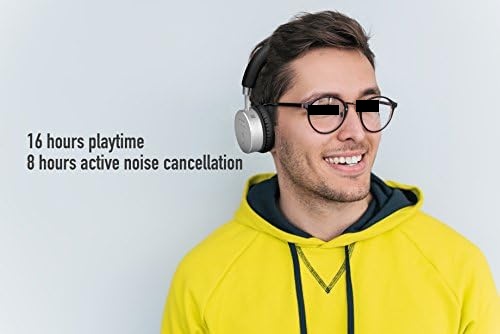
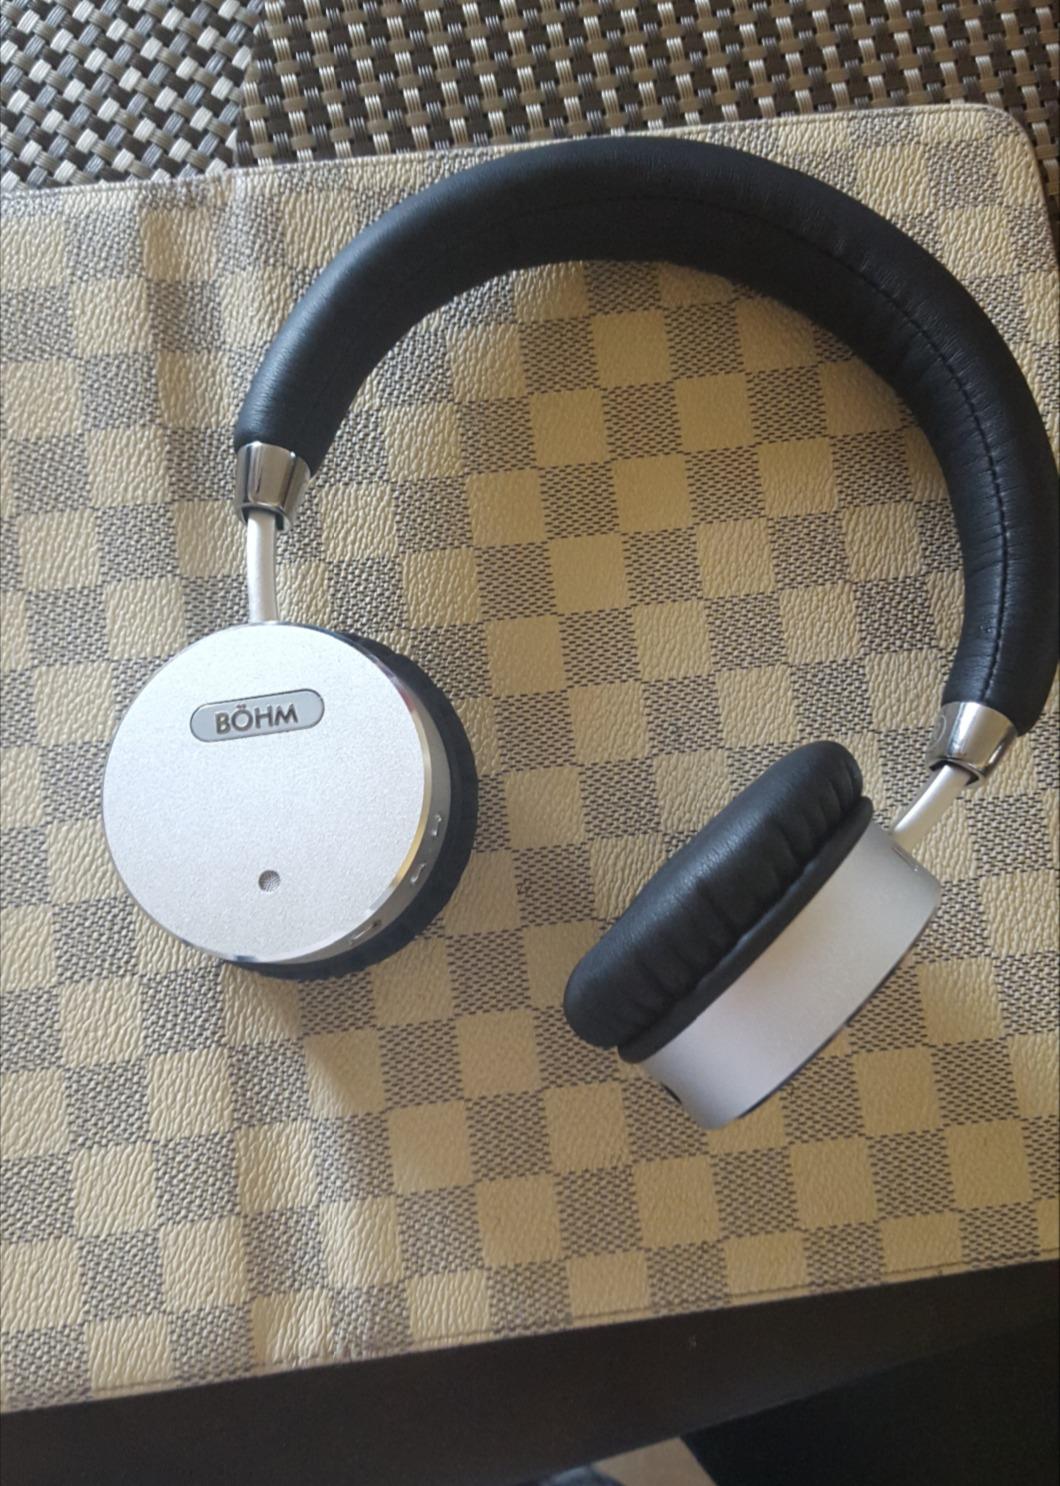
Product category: headphones
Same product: yes